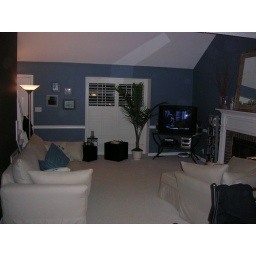
New paint in living room. Philipsburg blue and chocolate brown on the stairway wall.